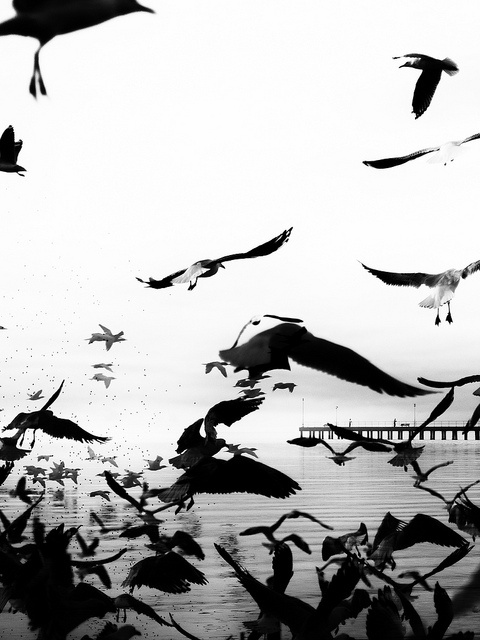
A flock of birds flying over a large body of water.
A very large group of birds all flying around together.
Flock of birds taking off from water near long pier on open ocean.
Many birds flying together in a swarm over water.
A bunch of birds flying around near the water